Nobby, Queensland

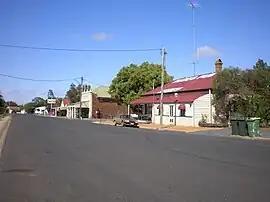
Main street

Nobby is a rural town and locality on the Darling Downs in the Toowoomba Region, Queensland, Australia. It is located halfway between Toowoomba and Warwick. It is known for its association with Steele Rudd (author) and Sister Elizabeth Kenny (effective treatment of polio using physiotherapy).